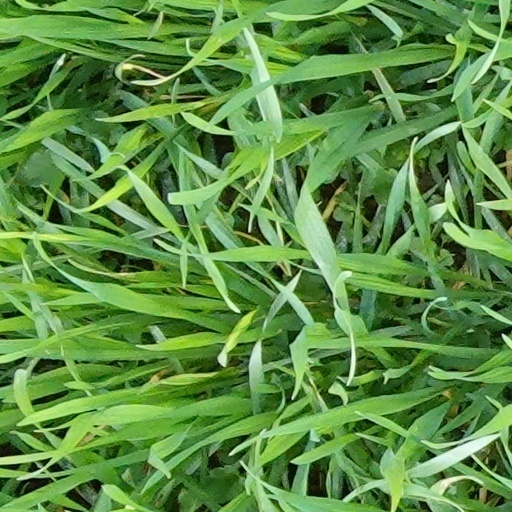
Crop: wheat